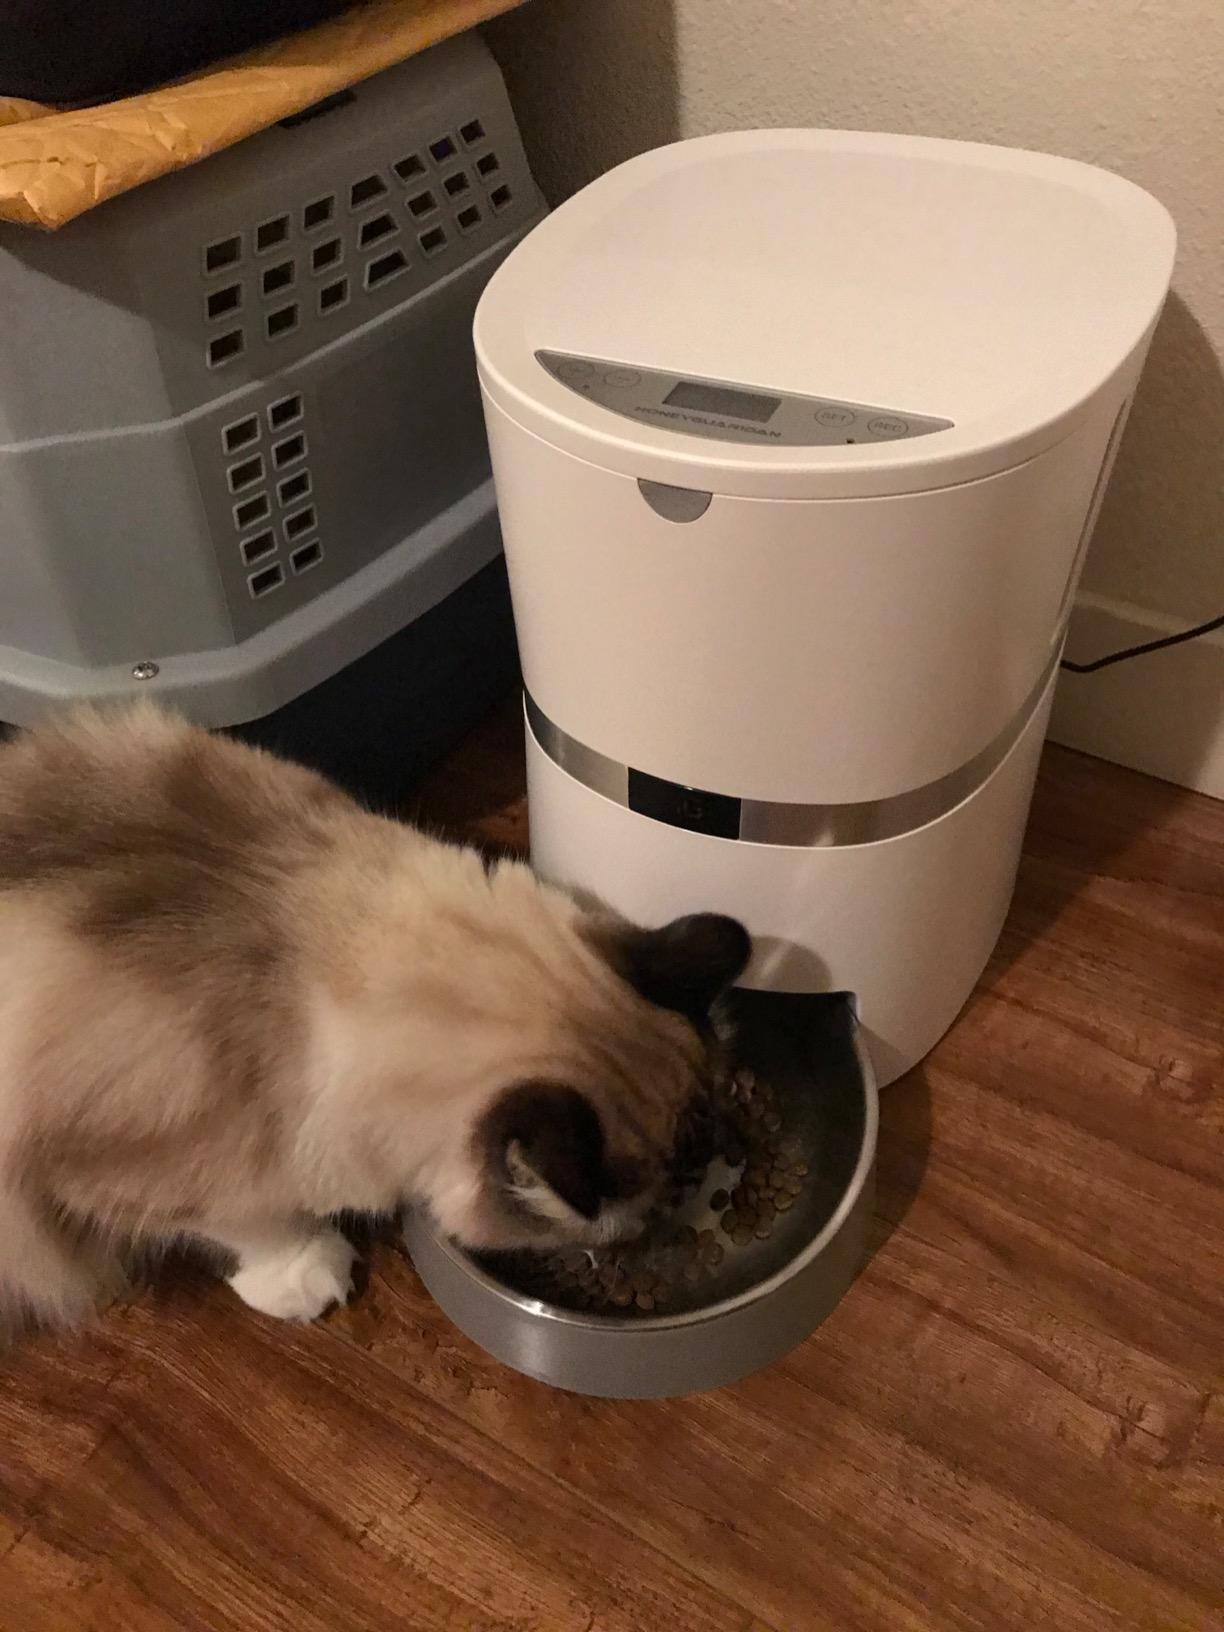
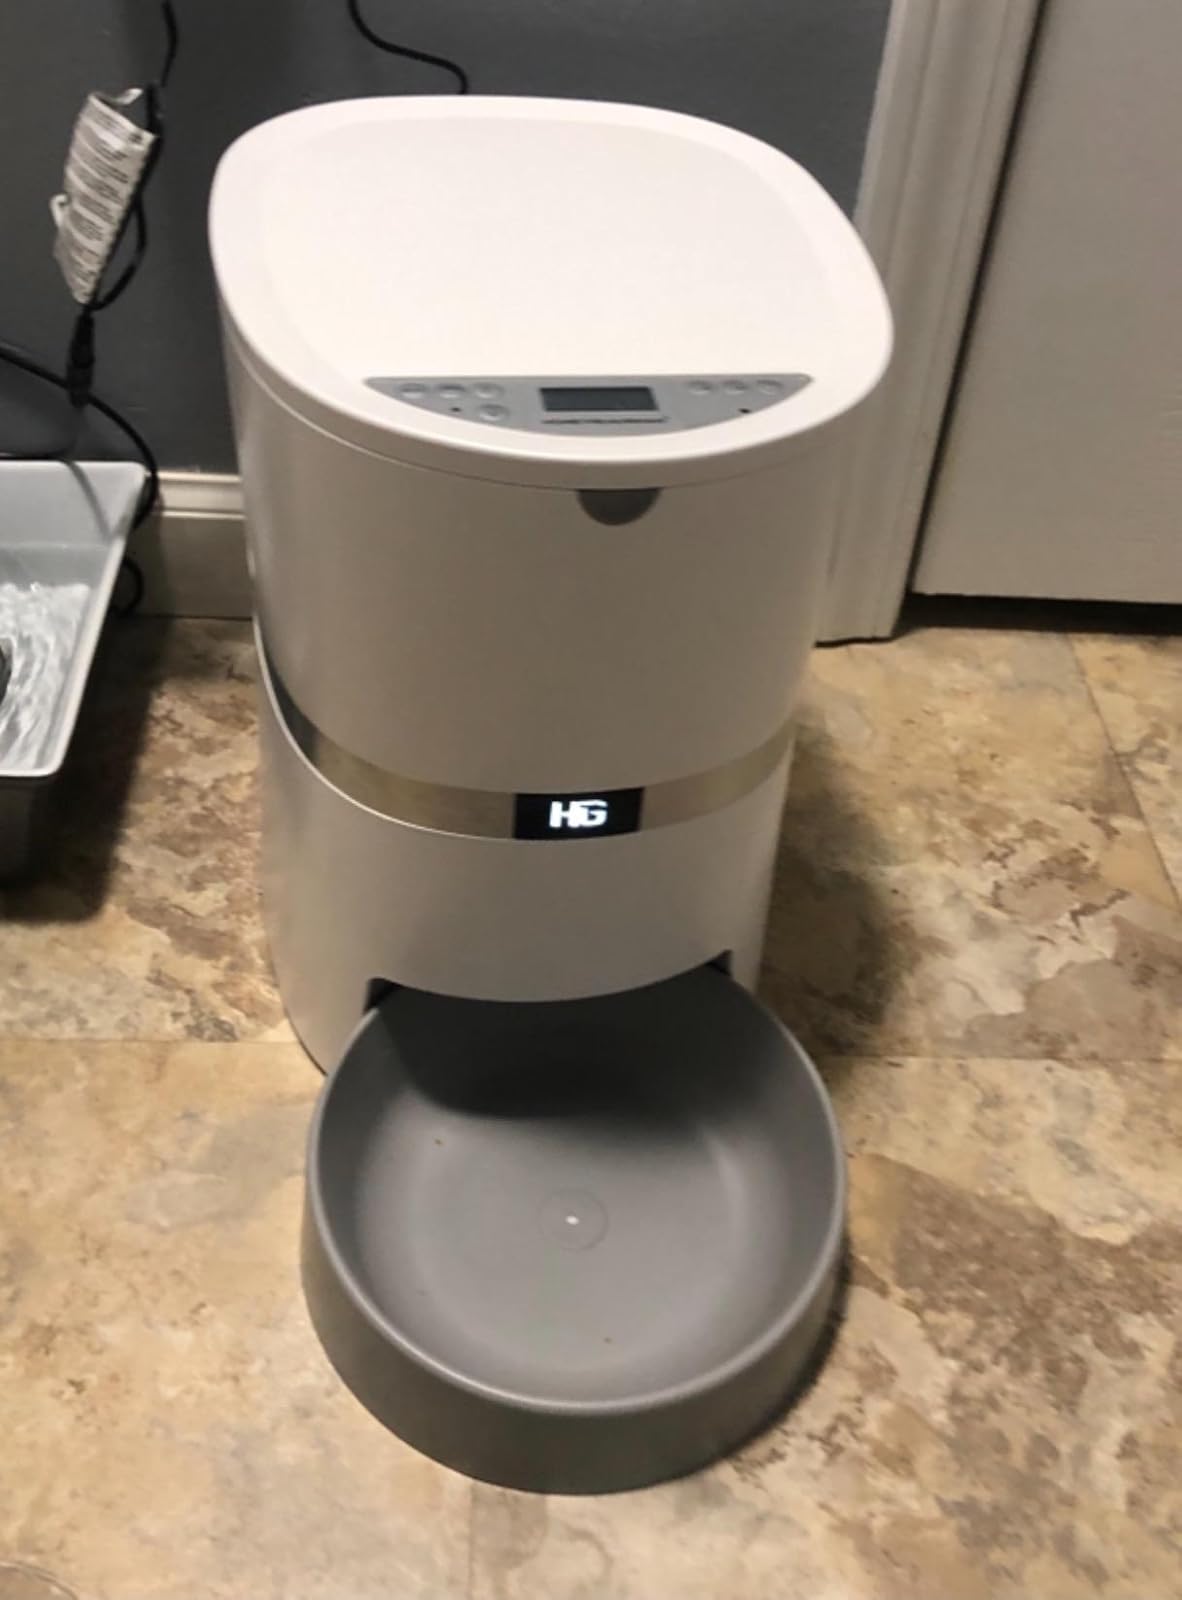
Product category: items_feeder
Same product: yes